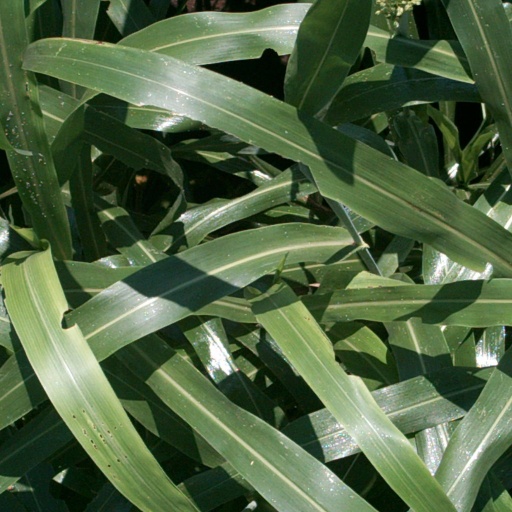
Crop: sorghum